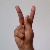
The image shows a hand gesture representing the letter 'K' in Indian Sign Language.